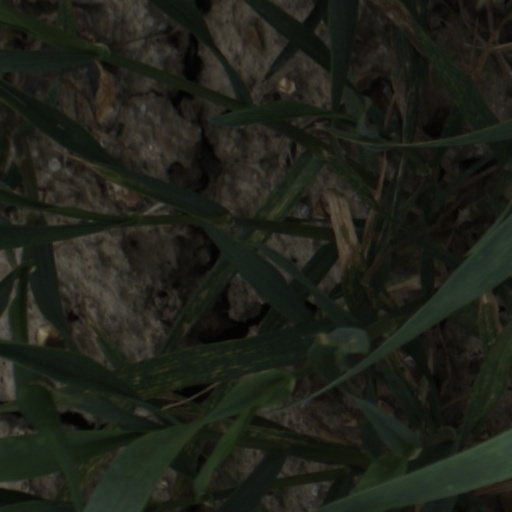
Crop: wheat